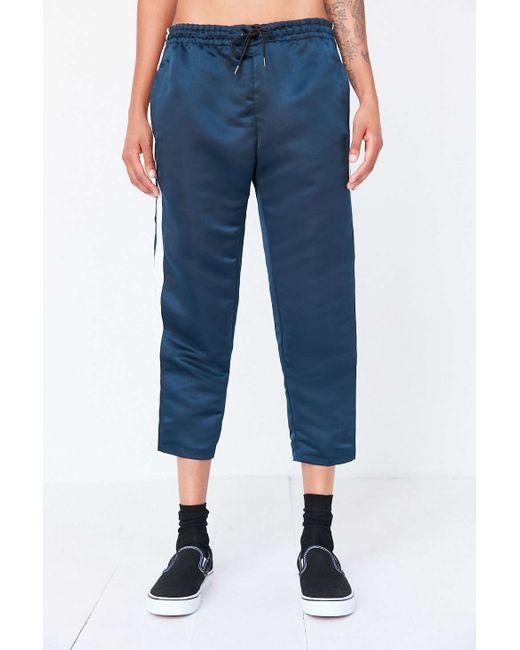
Loose Fit blau niedriger für Männer und Frauen